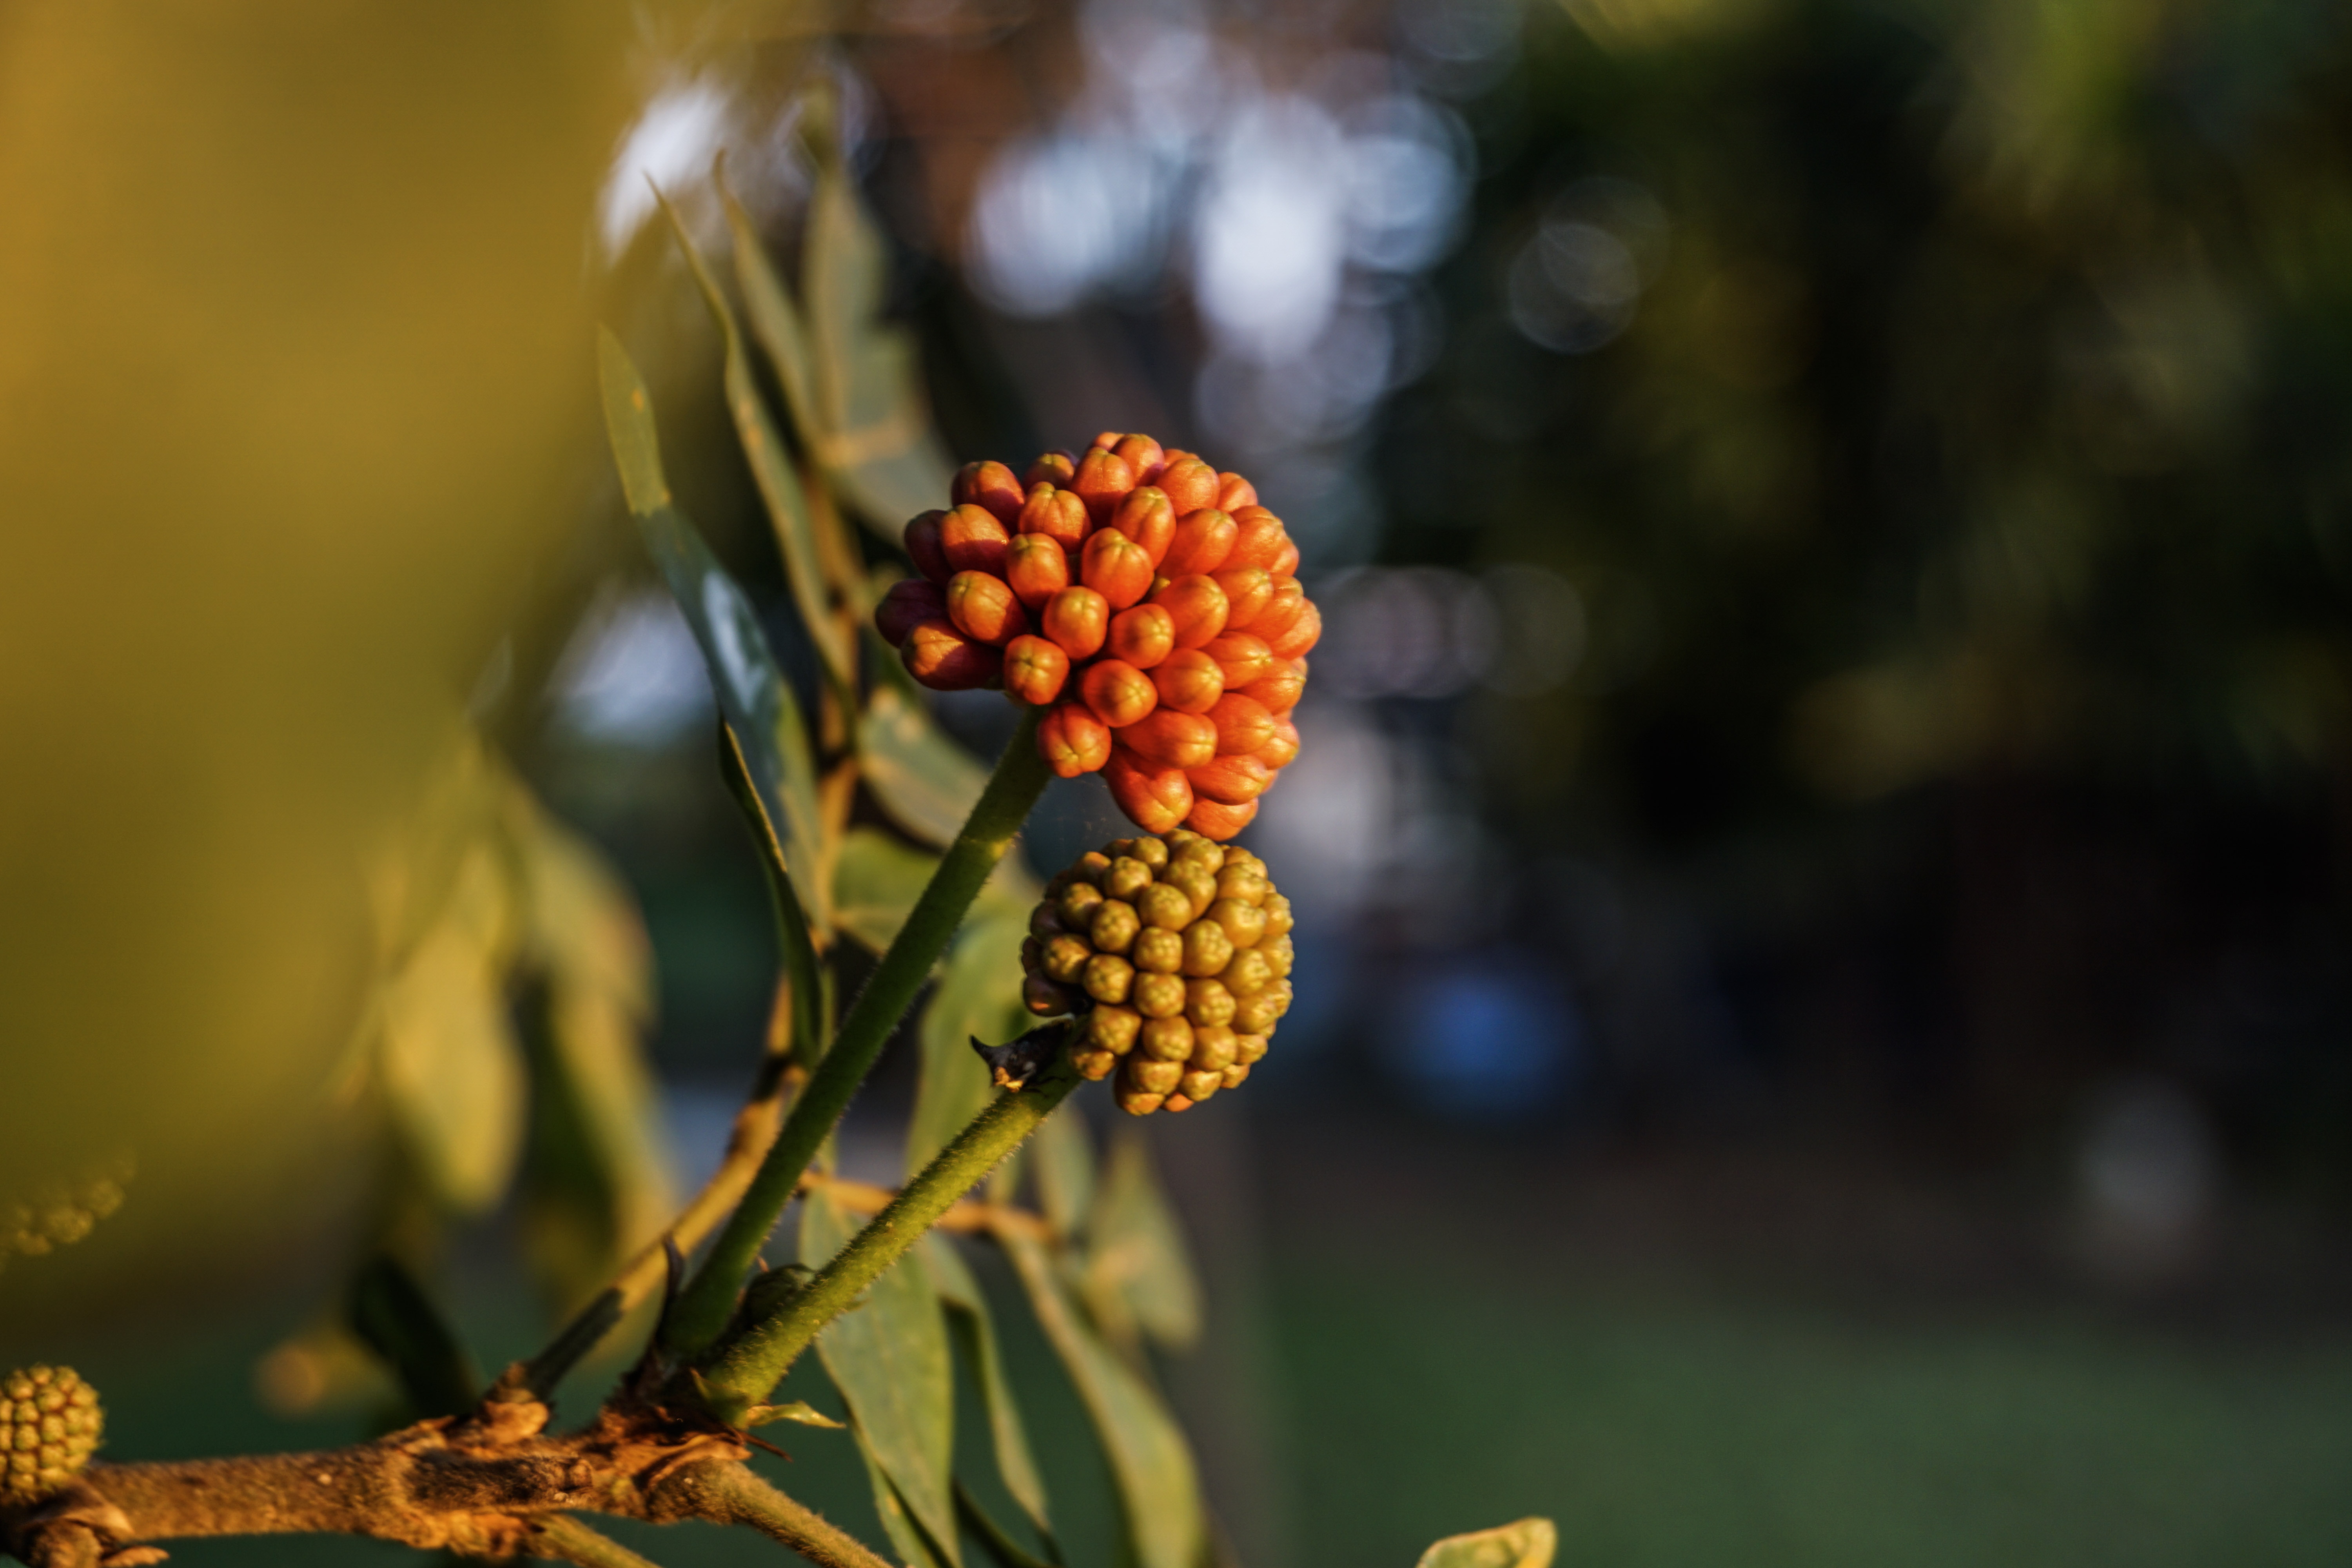
plant, flower, hippophae, flowering plant, pine family